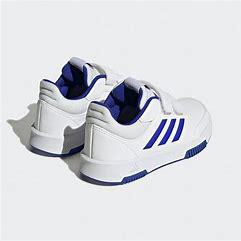
Brand: Adidas
Model: Tensaur Sport Training Hook And Loop